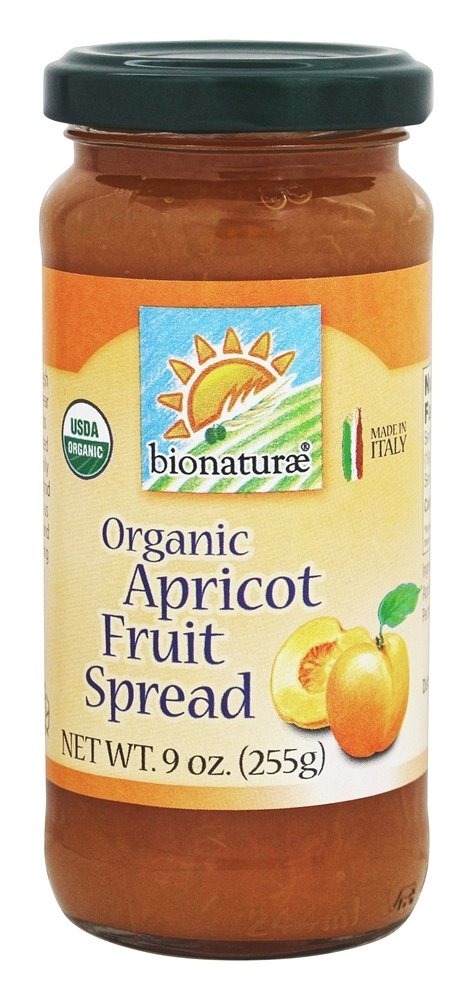
Item Name: Bionaturae - Organic Fruit Spread Apricot - 9 oz.
Bullet Point: ------
Value: 9.0
Unit: Ounce

Price: 5.09